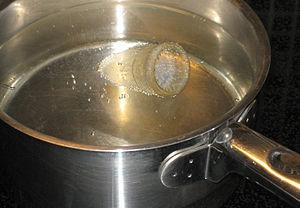
Une coupe menstruelle ou coupelle menstruelle est un appareil de protection hygiénique féminine utilisé lors des menstruations. Constitué d'une petite coupe en forme d'entonnoir aux bords arrondis et terminée le plus souvent par une petite tige, ce dispositif est le plus souvent composé de silicone médical. Placée à l'intérieur du vagin pour recueillir le sang, la coupe menstruelle se conserve jusqu'à douze heures en place, avant de devoir être vidée, rincée puis réinsérée. Réutilisable pendant plusieurs années, elle est ainsi perçue comme une alternative écologique aux protections hygiéniques jetables comme les tampons et les serviettes.